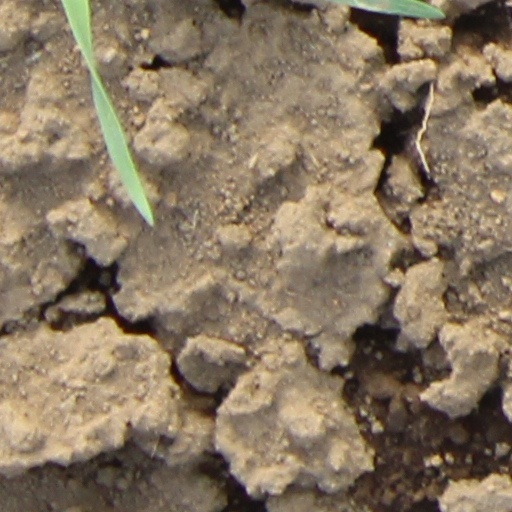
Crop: wheat